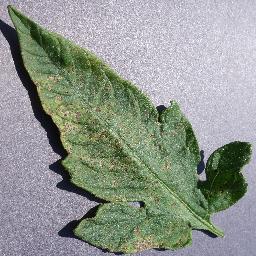
Label: Tomato___Septoria_leaf_spot